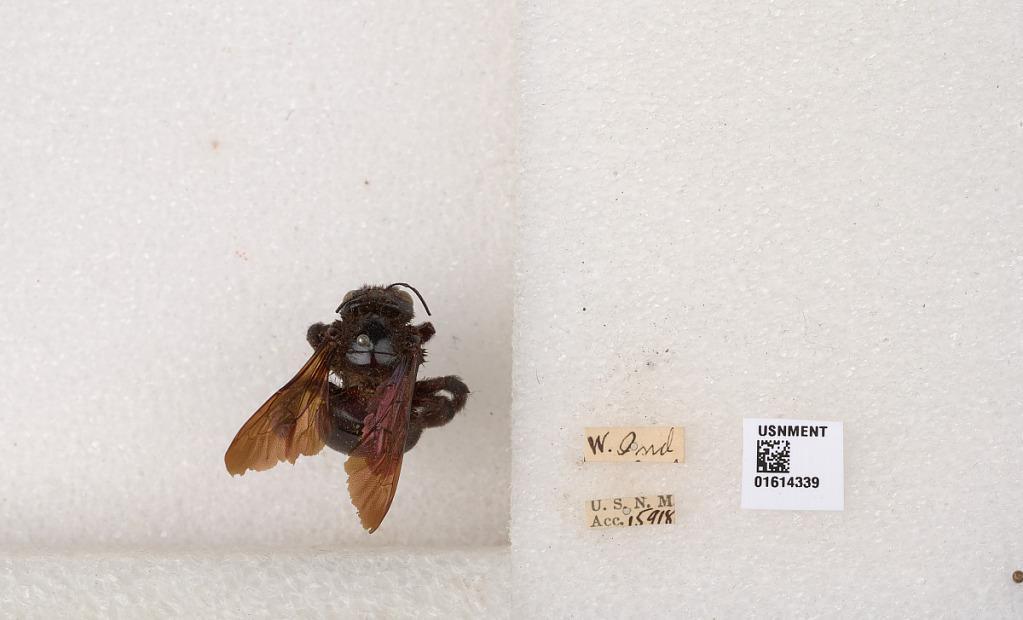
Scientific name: Xylocopa (Neoxylocopa) mordax Smith
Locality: W. Ind